Cabazon Dinosaurs

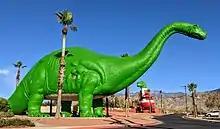
Cabazon Dinosaurs decorated for Christmas, fall 2020

Following Bell's death, his wife Anna Marie sought to fulfill his goal of developing an amusement park. In 1992, plans were announced for a 60-acre attraction called Dinosaur Village, featuring 12 animated dinosaurs in addition to the existing sculptures. Other amenities were to include an arcade, children's rides, and a theater for simulator ride programming. However, these plans failed to materialize, and by 1995 the property had been purchased by Gary Kanter of Minkoff and Kanter Associates.